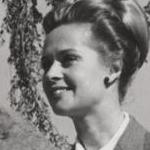
Age: 34